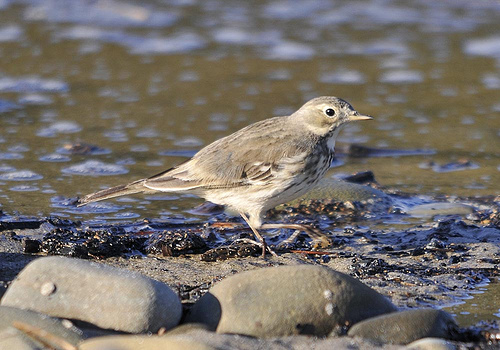
with a relatively small head for its size, this bird is grey and white with a spotted breast.
this is a grey and white bird with a pointed beak.
a small sized bird that has a cream belly and a narrow pointed bill
this bird is small, with long legs, a sharp bill and brown and white coloring
this small bird has big eyes and a short beak with gray feathers.
this particular bird has a white belly and breasts with gray patches and white eye ringsa bird with a black and orange bill, brown and white breast and brown and white secondaries.
the bird has a short pointed bill, the breast white and the body is light grey.
this is a gray bird with a white breast and belly and brown stripes on the breast.
a light brown bird with a short sharp bill and white feathers on the breast
Species: American Pipit